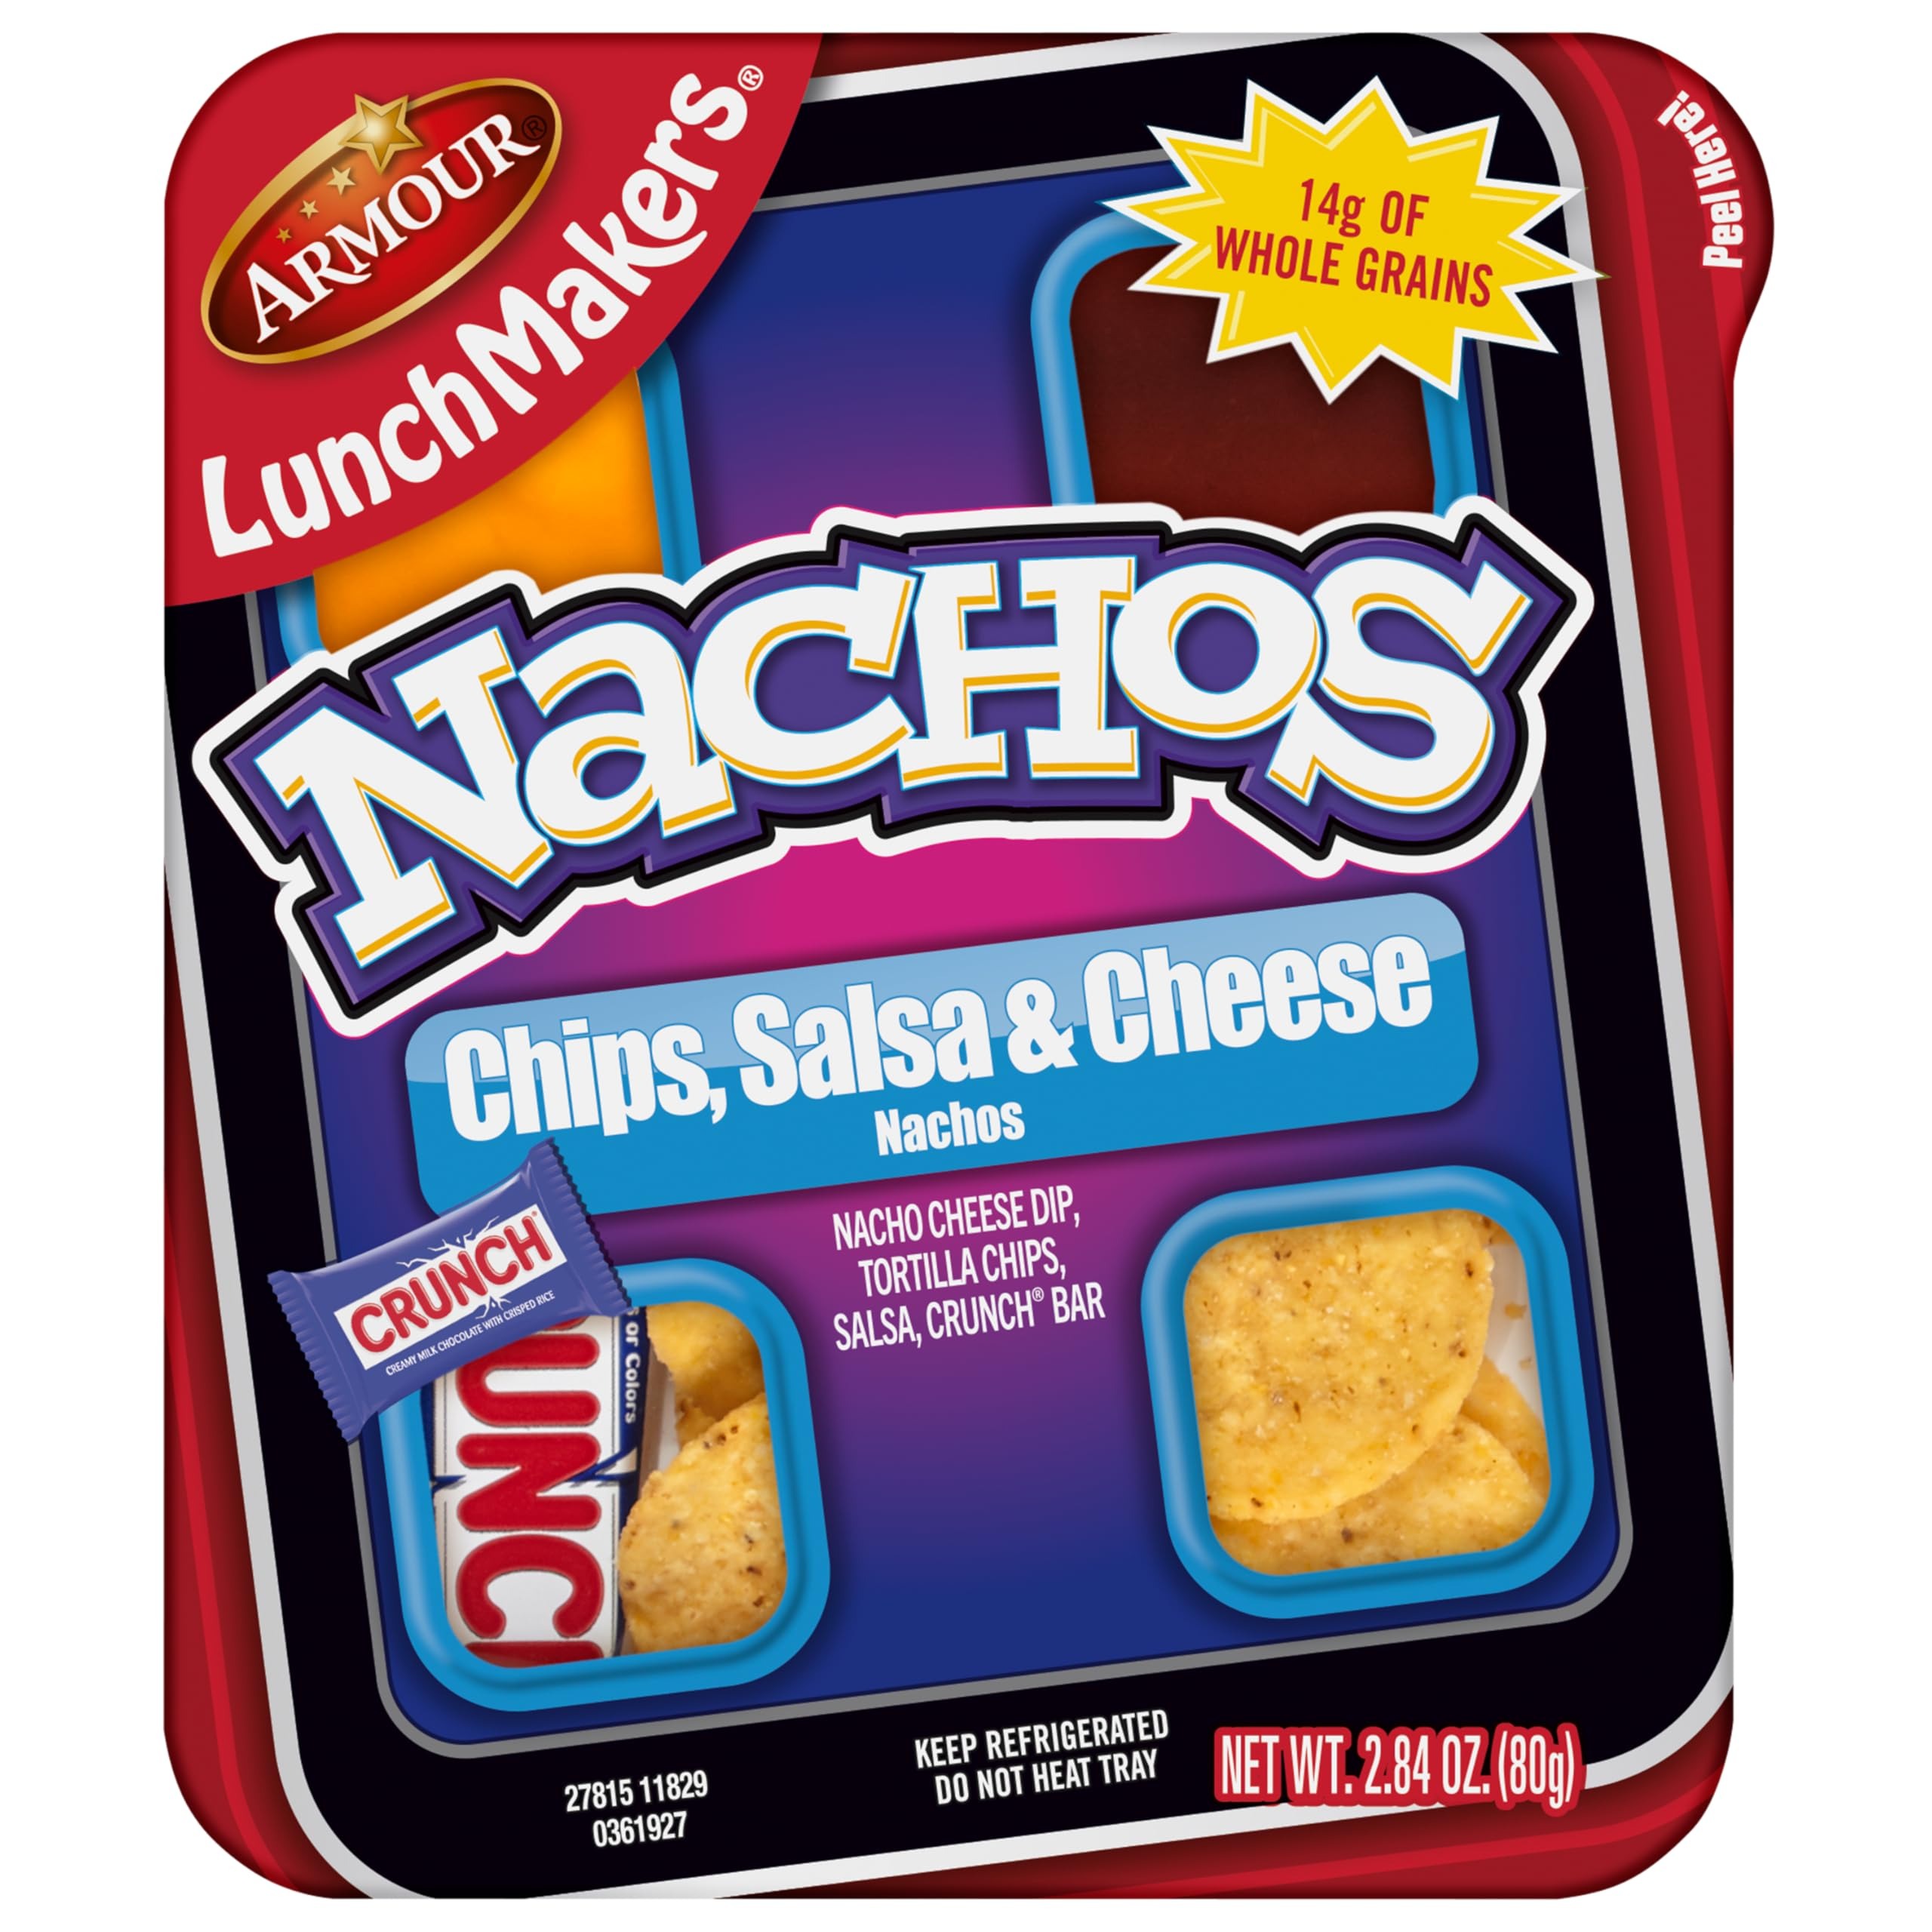
Item Name: Armour-Eckrich Connect Armour Nacho Lunchmakers, 2.9 oz
Bullet Point: Can eat on the go
Value: 2.9
Unit: Ounce

Price: 1